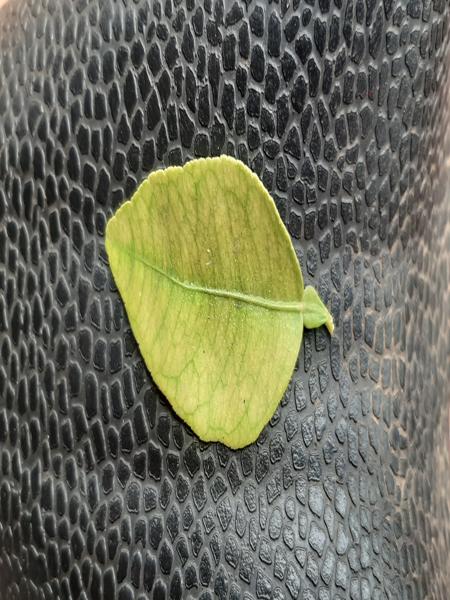
Plant: Lemon